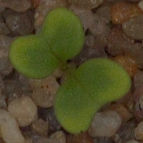
Label: charlock